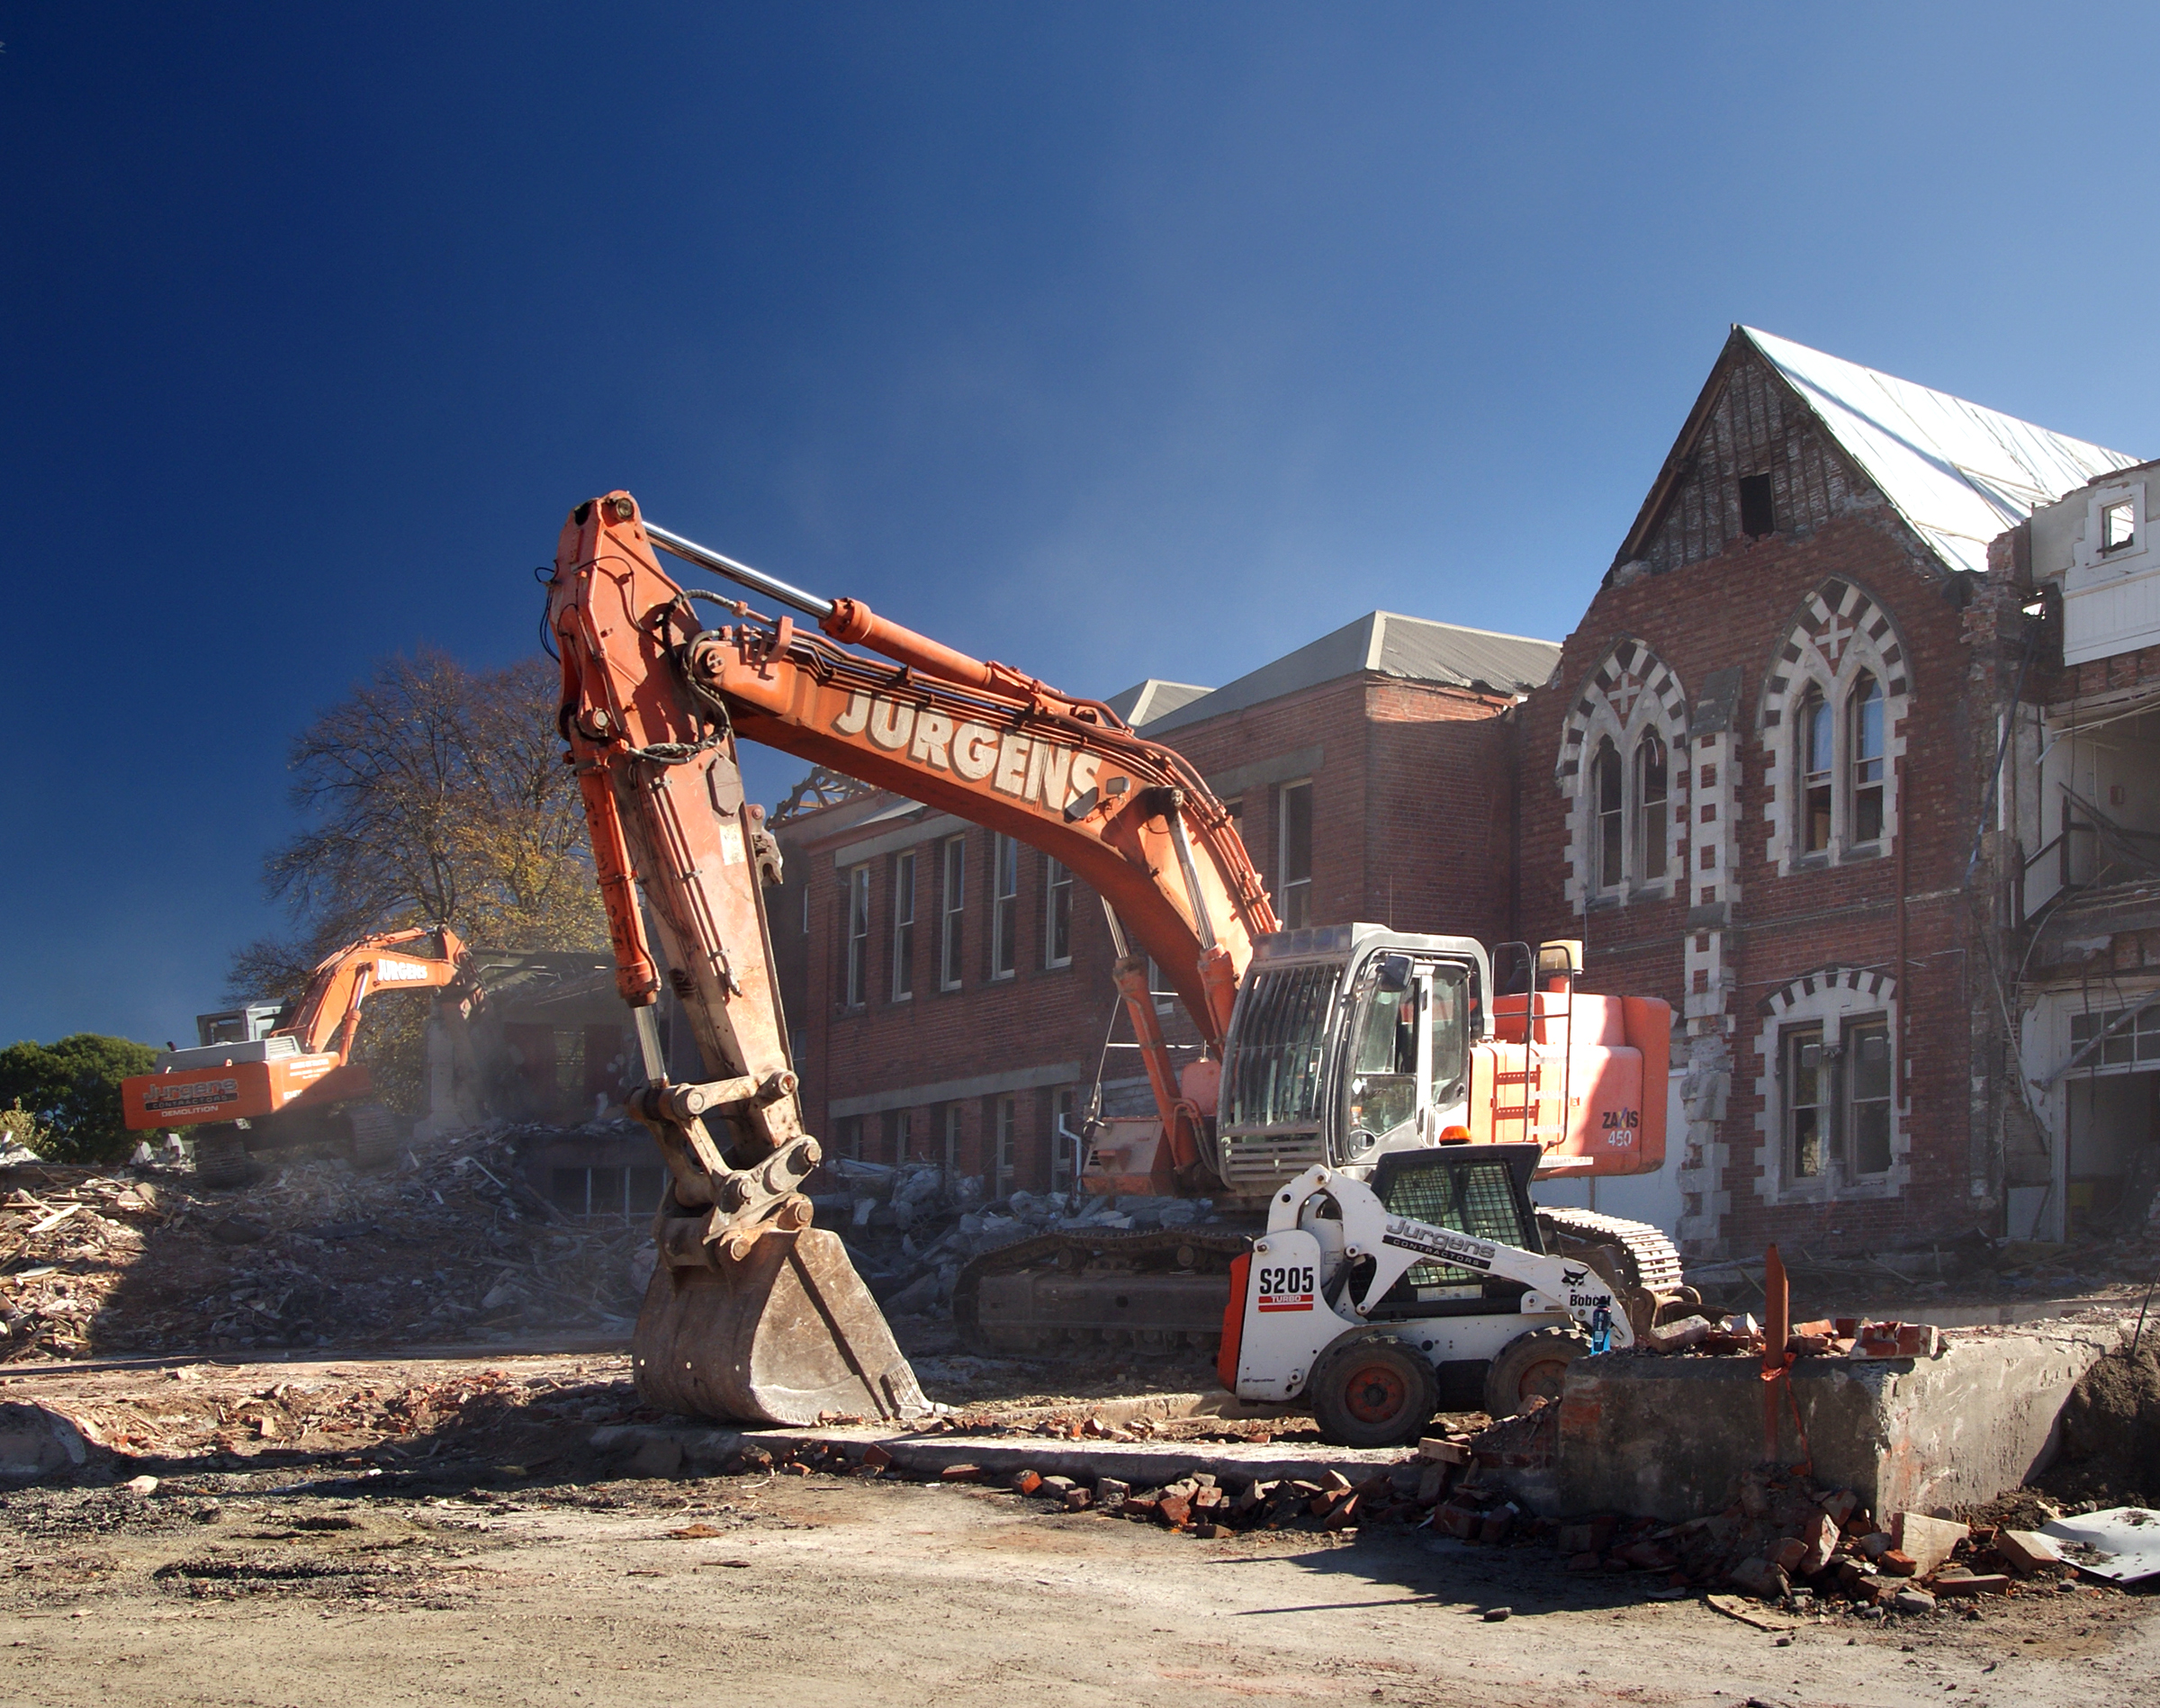
building, construction, vehicle, brickbuilding, destruction, christchurch, demolition, christchurchearthquake, earthquakedamage, construction equipment